Todd Gloria

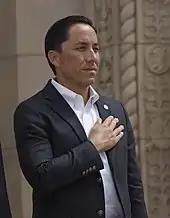
Gloria at Balboa Park's 100th anniversary, 2015.

On April 7, 2015, Gloria announced that he would run in 2016 for the California State Assembly 78th district seat held by Assembly Speaker Toni Atkins, who was termed out. Gloria was immediately endorsed by Atkins and by Sarah Boot, who had previously announced her own candidacy for Atkins's seat but withdrew upon Gloria's announcement. While running for State Assembly, Gloria promoted the city's climate action plan. On November 8, 2016, Gloria was easily elected over his relatively unknown Republican opponent with the second-highest margin of victory in San Diego County. He was easily re-elected in 2018 with over 70 percent of the vote in both the primary and the general elections.